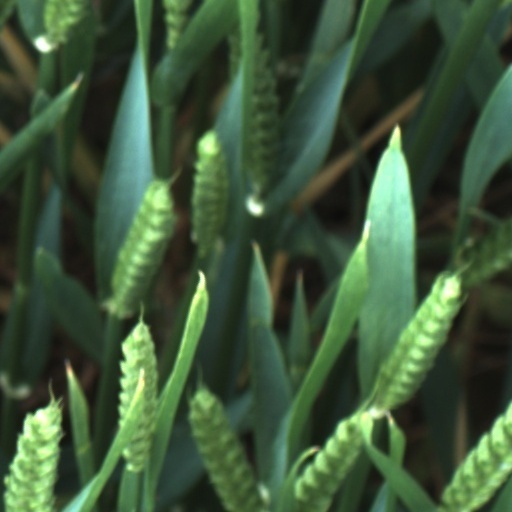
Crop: wheat